Randolph's Leap (band)

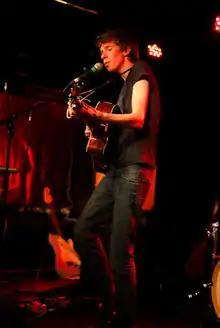
Frontman Adam Ross in 2014

The band have recorded two sessions for Marc Riley's BBC 6Music show, plus two for BBC Radio Scotland, one for the Vic Galloway show and one for Tom Morton. They have recorded numerous sessions for local radio including Moray Firth Radio in Inverness, plus the "Daily Record" newspaper. In June 2014, the band made a live TV appearance on the "Riverside Show" on STV Glasgow. They were interviewed by the BBC in 2014, also performing another live session. In June 2014, the band's single "I Can't Dance To This Music Anymore," first included on their old album "The Curse of the Haunted Headphones," was released through Lost Map's postcard series of mail-order singles. "Clash Music" called the song a "joyous folk-pop romp" and "deeply Scottish in its ability to turn melancholy into joy." The band's second album, titled "Cowardly Deeds", was released on 20 May 2016 on Olive Grove Records, followed by their third, titled "Worryingly Okay", released on 25 May 2018 on Lost Map Records.